Genetically modified maize

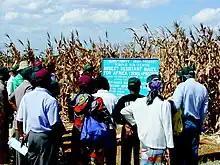
Transgenic maize containing a gene from the bacteria "Bacillus thuringiensis"

Genetically modified maize (corn) is a genetically modified crop. Specific maize strains have been genetically engineered to express agriculturally-desirable traits, including resistance to pests and to herbicides. Maize strains with both traits are now in use in multiple countries. GM maize has also caused controversy with respect to possible health effects, impact on other insects and impact on other plants via gene flow. One strain, called Starlink, was approved only for animal feed in the US but was found in food, leading to a series of recalls starting in 2000.